Scottish national identity

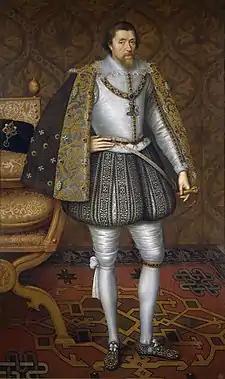
James VI, King of Scots, whose inheritance of the thrones of England and Ireland created a dynastic union in 1603

In 1603, James VI King of Scots inherited the throne of the Kingdom of England and left Edinburgh for London where he would reign as James I. The Union was a personal or dynastic union, with the crowns remaining both distinct and separate—despite James' best efforts to create a new "imperial" throne of "Great Britain". James used his Royal prerogative powers to take the style of "King of Great Britain" and to give an explicitly British character to his court and person, and attempted to create a political union between England and Scotland. The two parliaments established a commission to negotiate a union, formulating an instrument of union between the two countries. However, the idea of political union was unpopular, and when James dropped his policy of a speedy union, the topic quietly disappeared from the legislative agenda. When the House of Commons attempted to revive the proposal in 1610, it was met with a more open hostility.